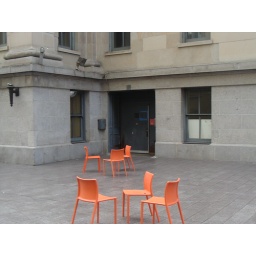
Just sitting in one of these chairs puts you in a brighter mood.